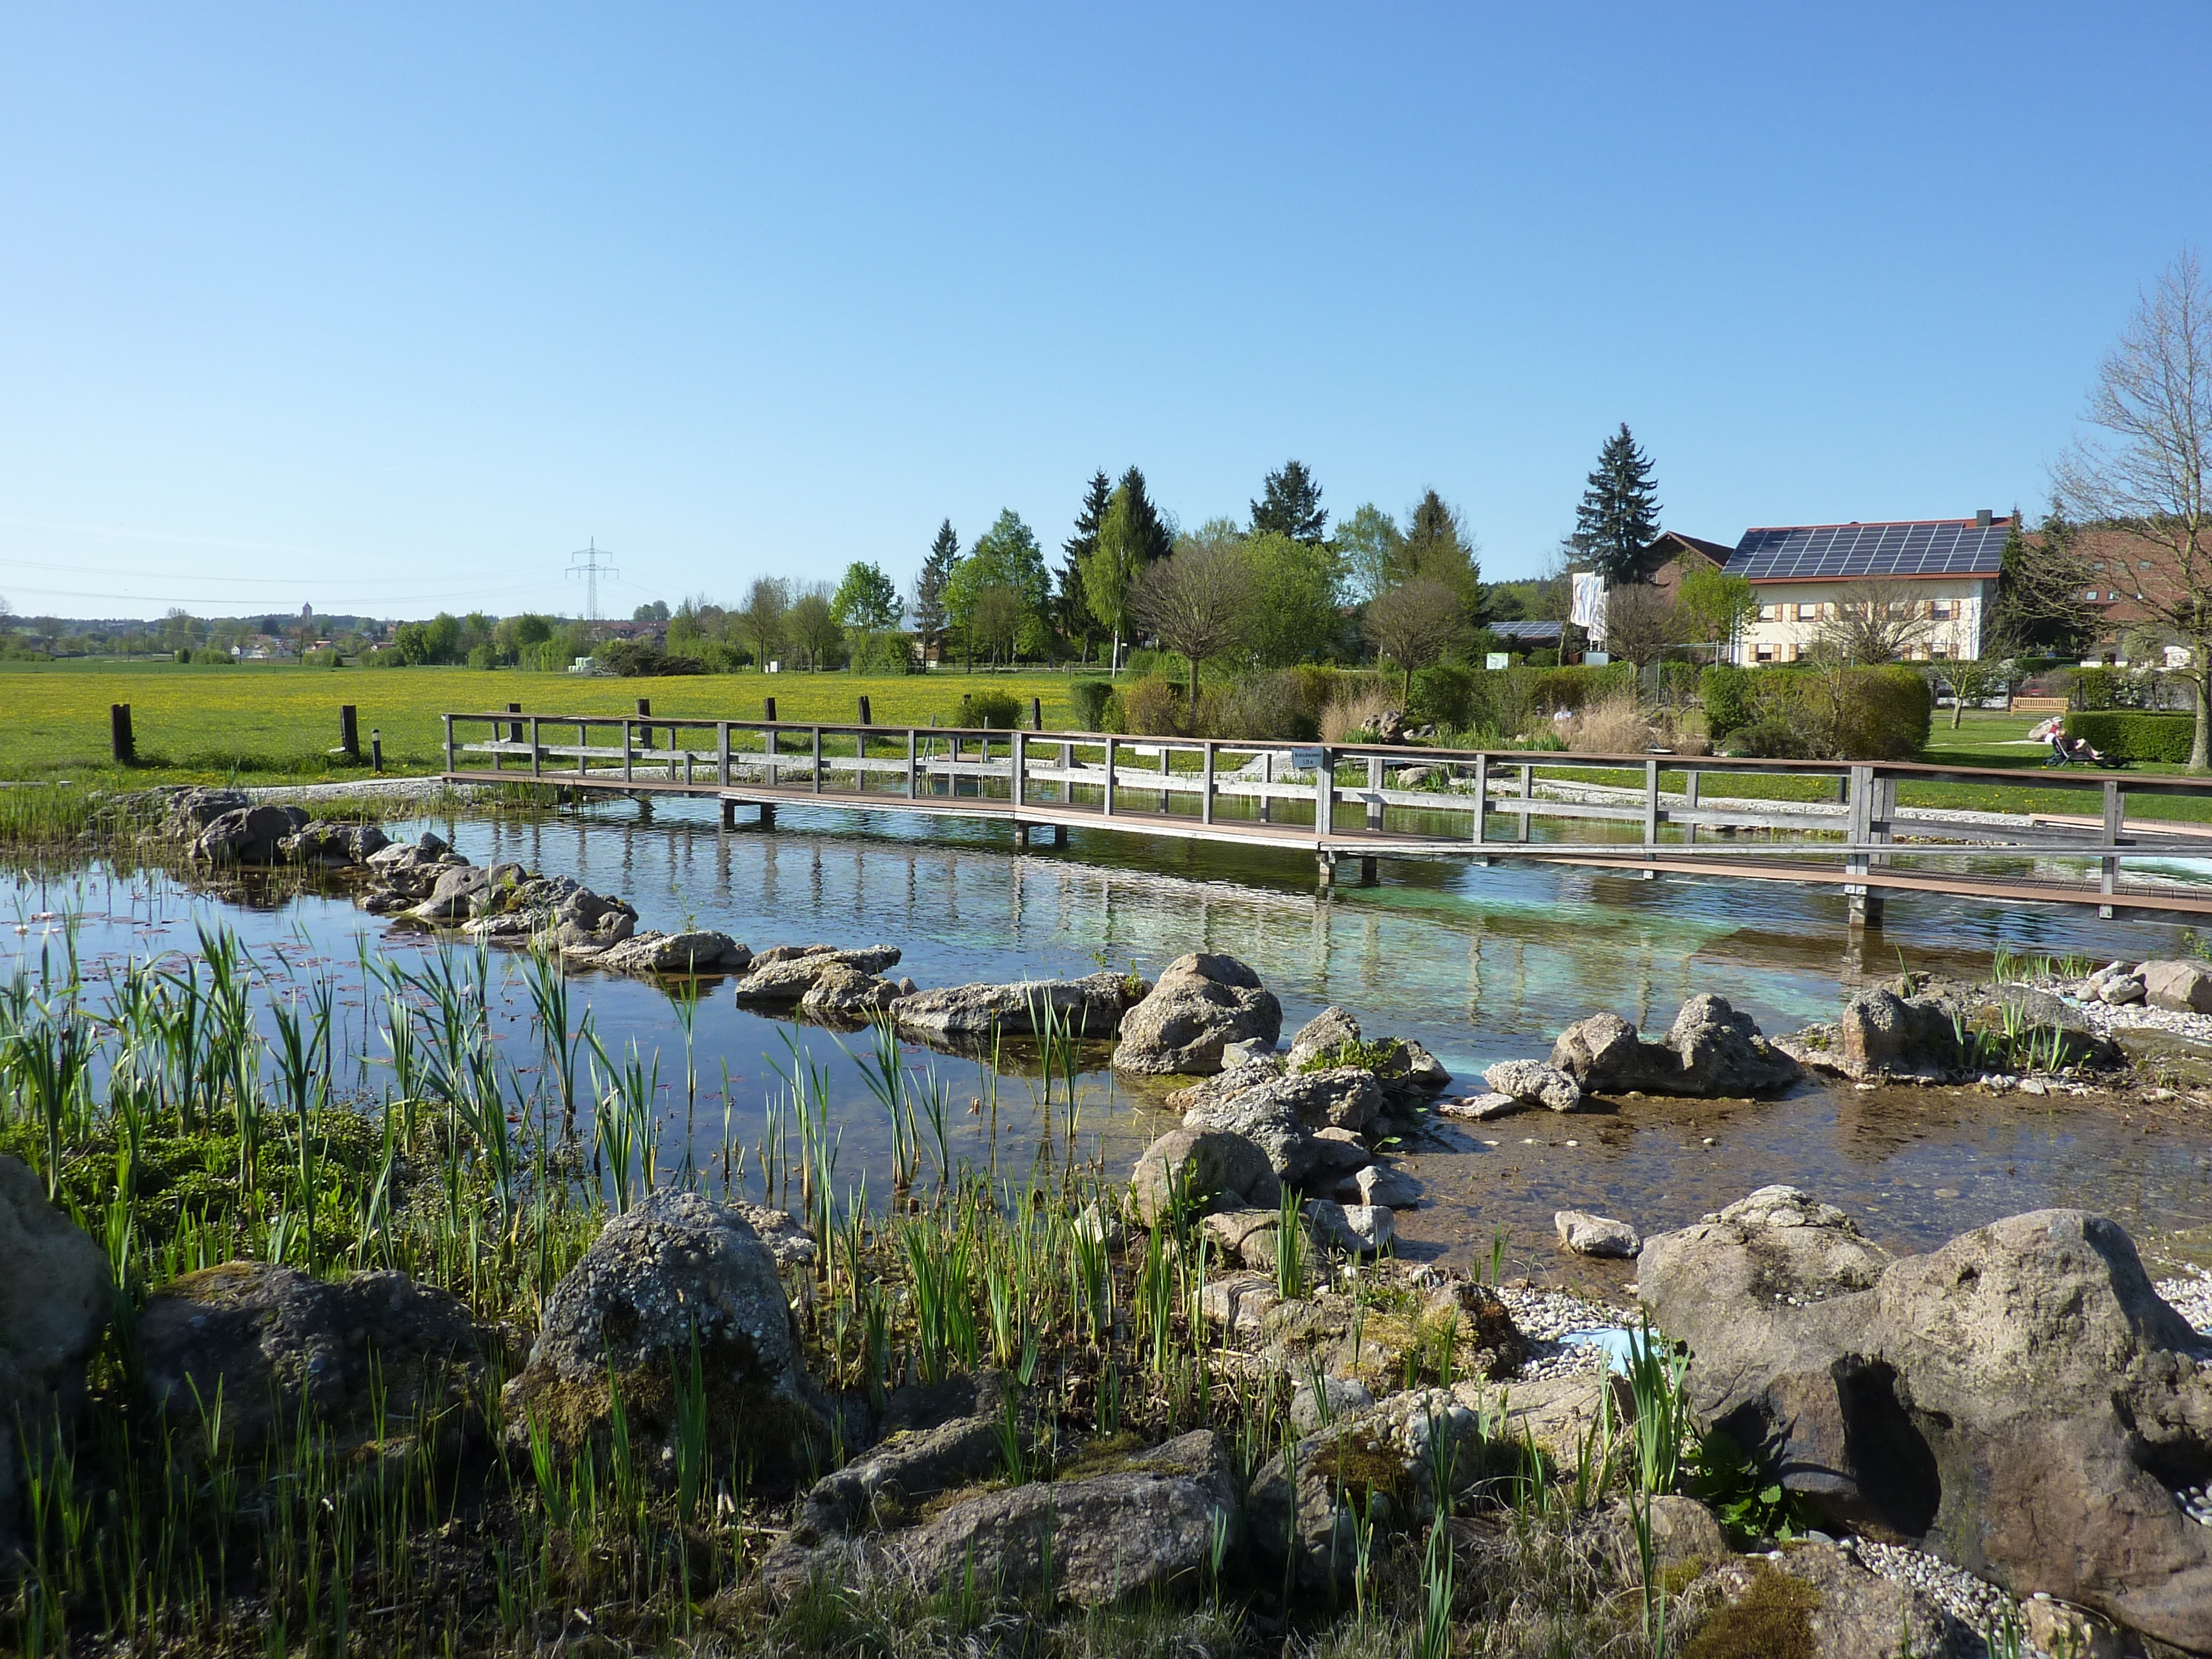
landscape, water, nature, marsh, plant, lake, river, pond, reflection, natural, reservoir, waterway, wetland, germany, rural area, biotope, bad birnbach